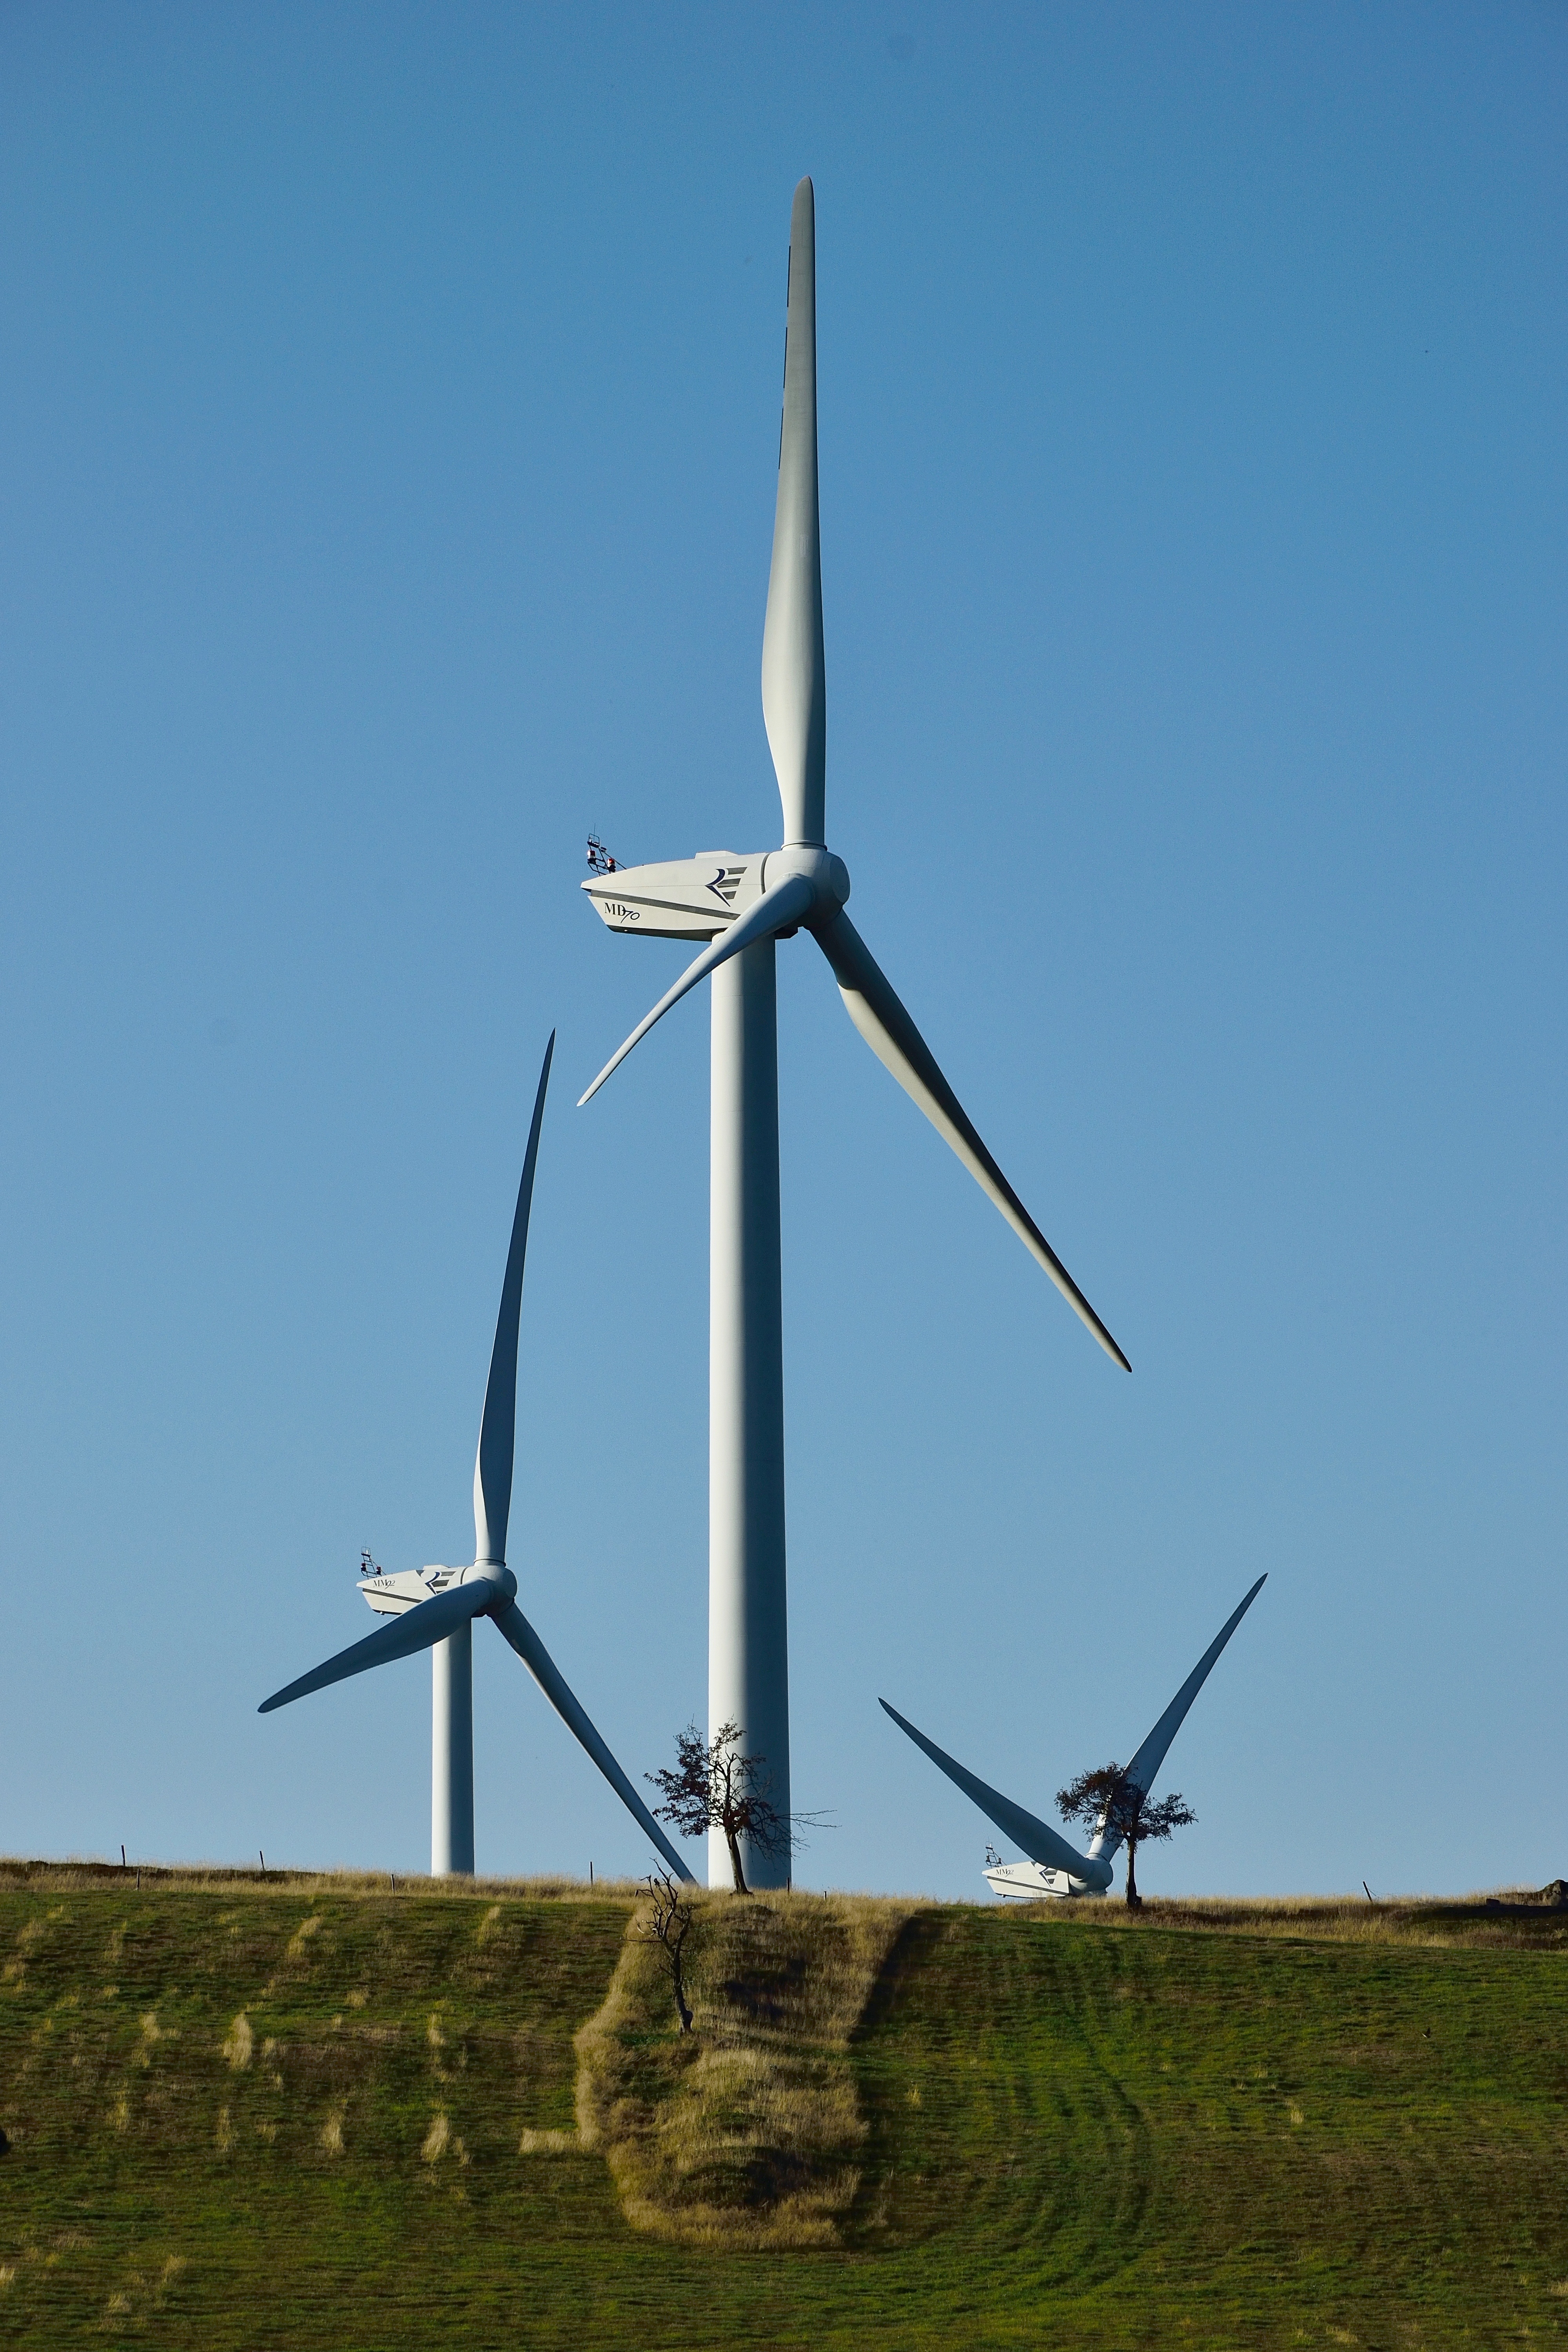
landscape, windmill, wind, machine, blue, wind turbine, energy, mill, wind farm, wind power plant